Unterberghorn

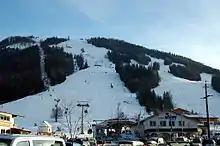
The valley station on the Unterberghornbahn in winter

The Unterberghorn in the Austrian district of Kitzbühel in Tyrol is the highest peak between the mountain ranges of the Wilder Kaiser and Loferer Steinberge.